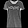
Label: T - shirt / top